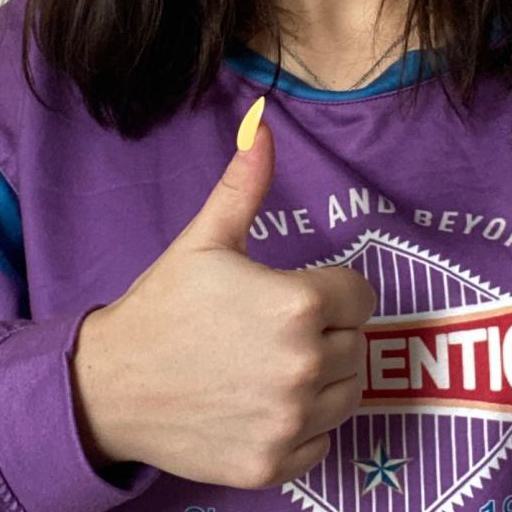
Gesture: like